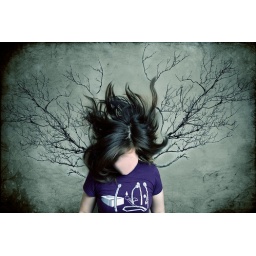
101/365 The vibrations in the floor are getting closer to the door